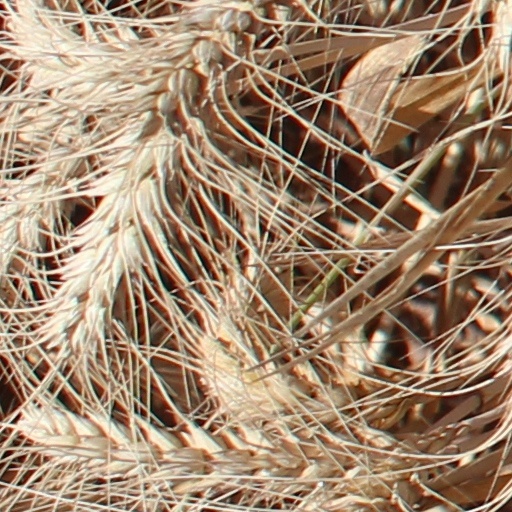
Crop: wheat